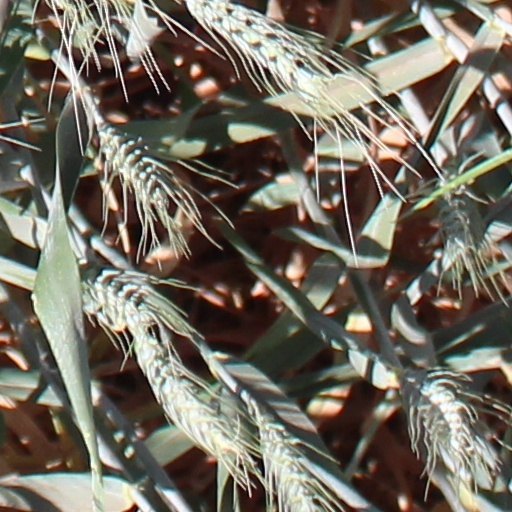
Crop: wheat